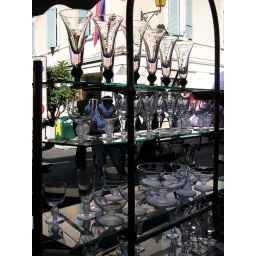
glass and crystal displayed for sale at a summer brocante (antique/flea-market) along the lake in Nyon